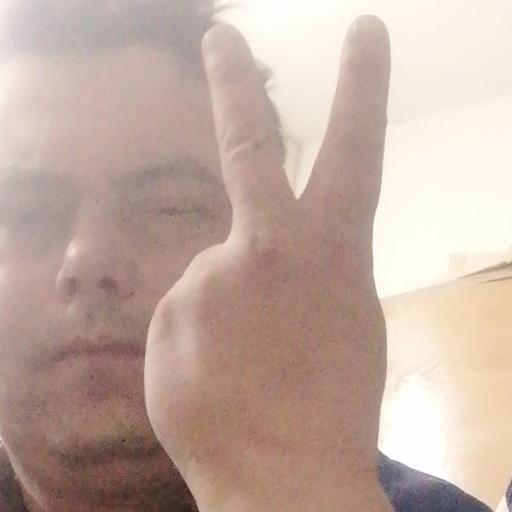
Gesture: peace_inverted